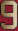
Number: 9